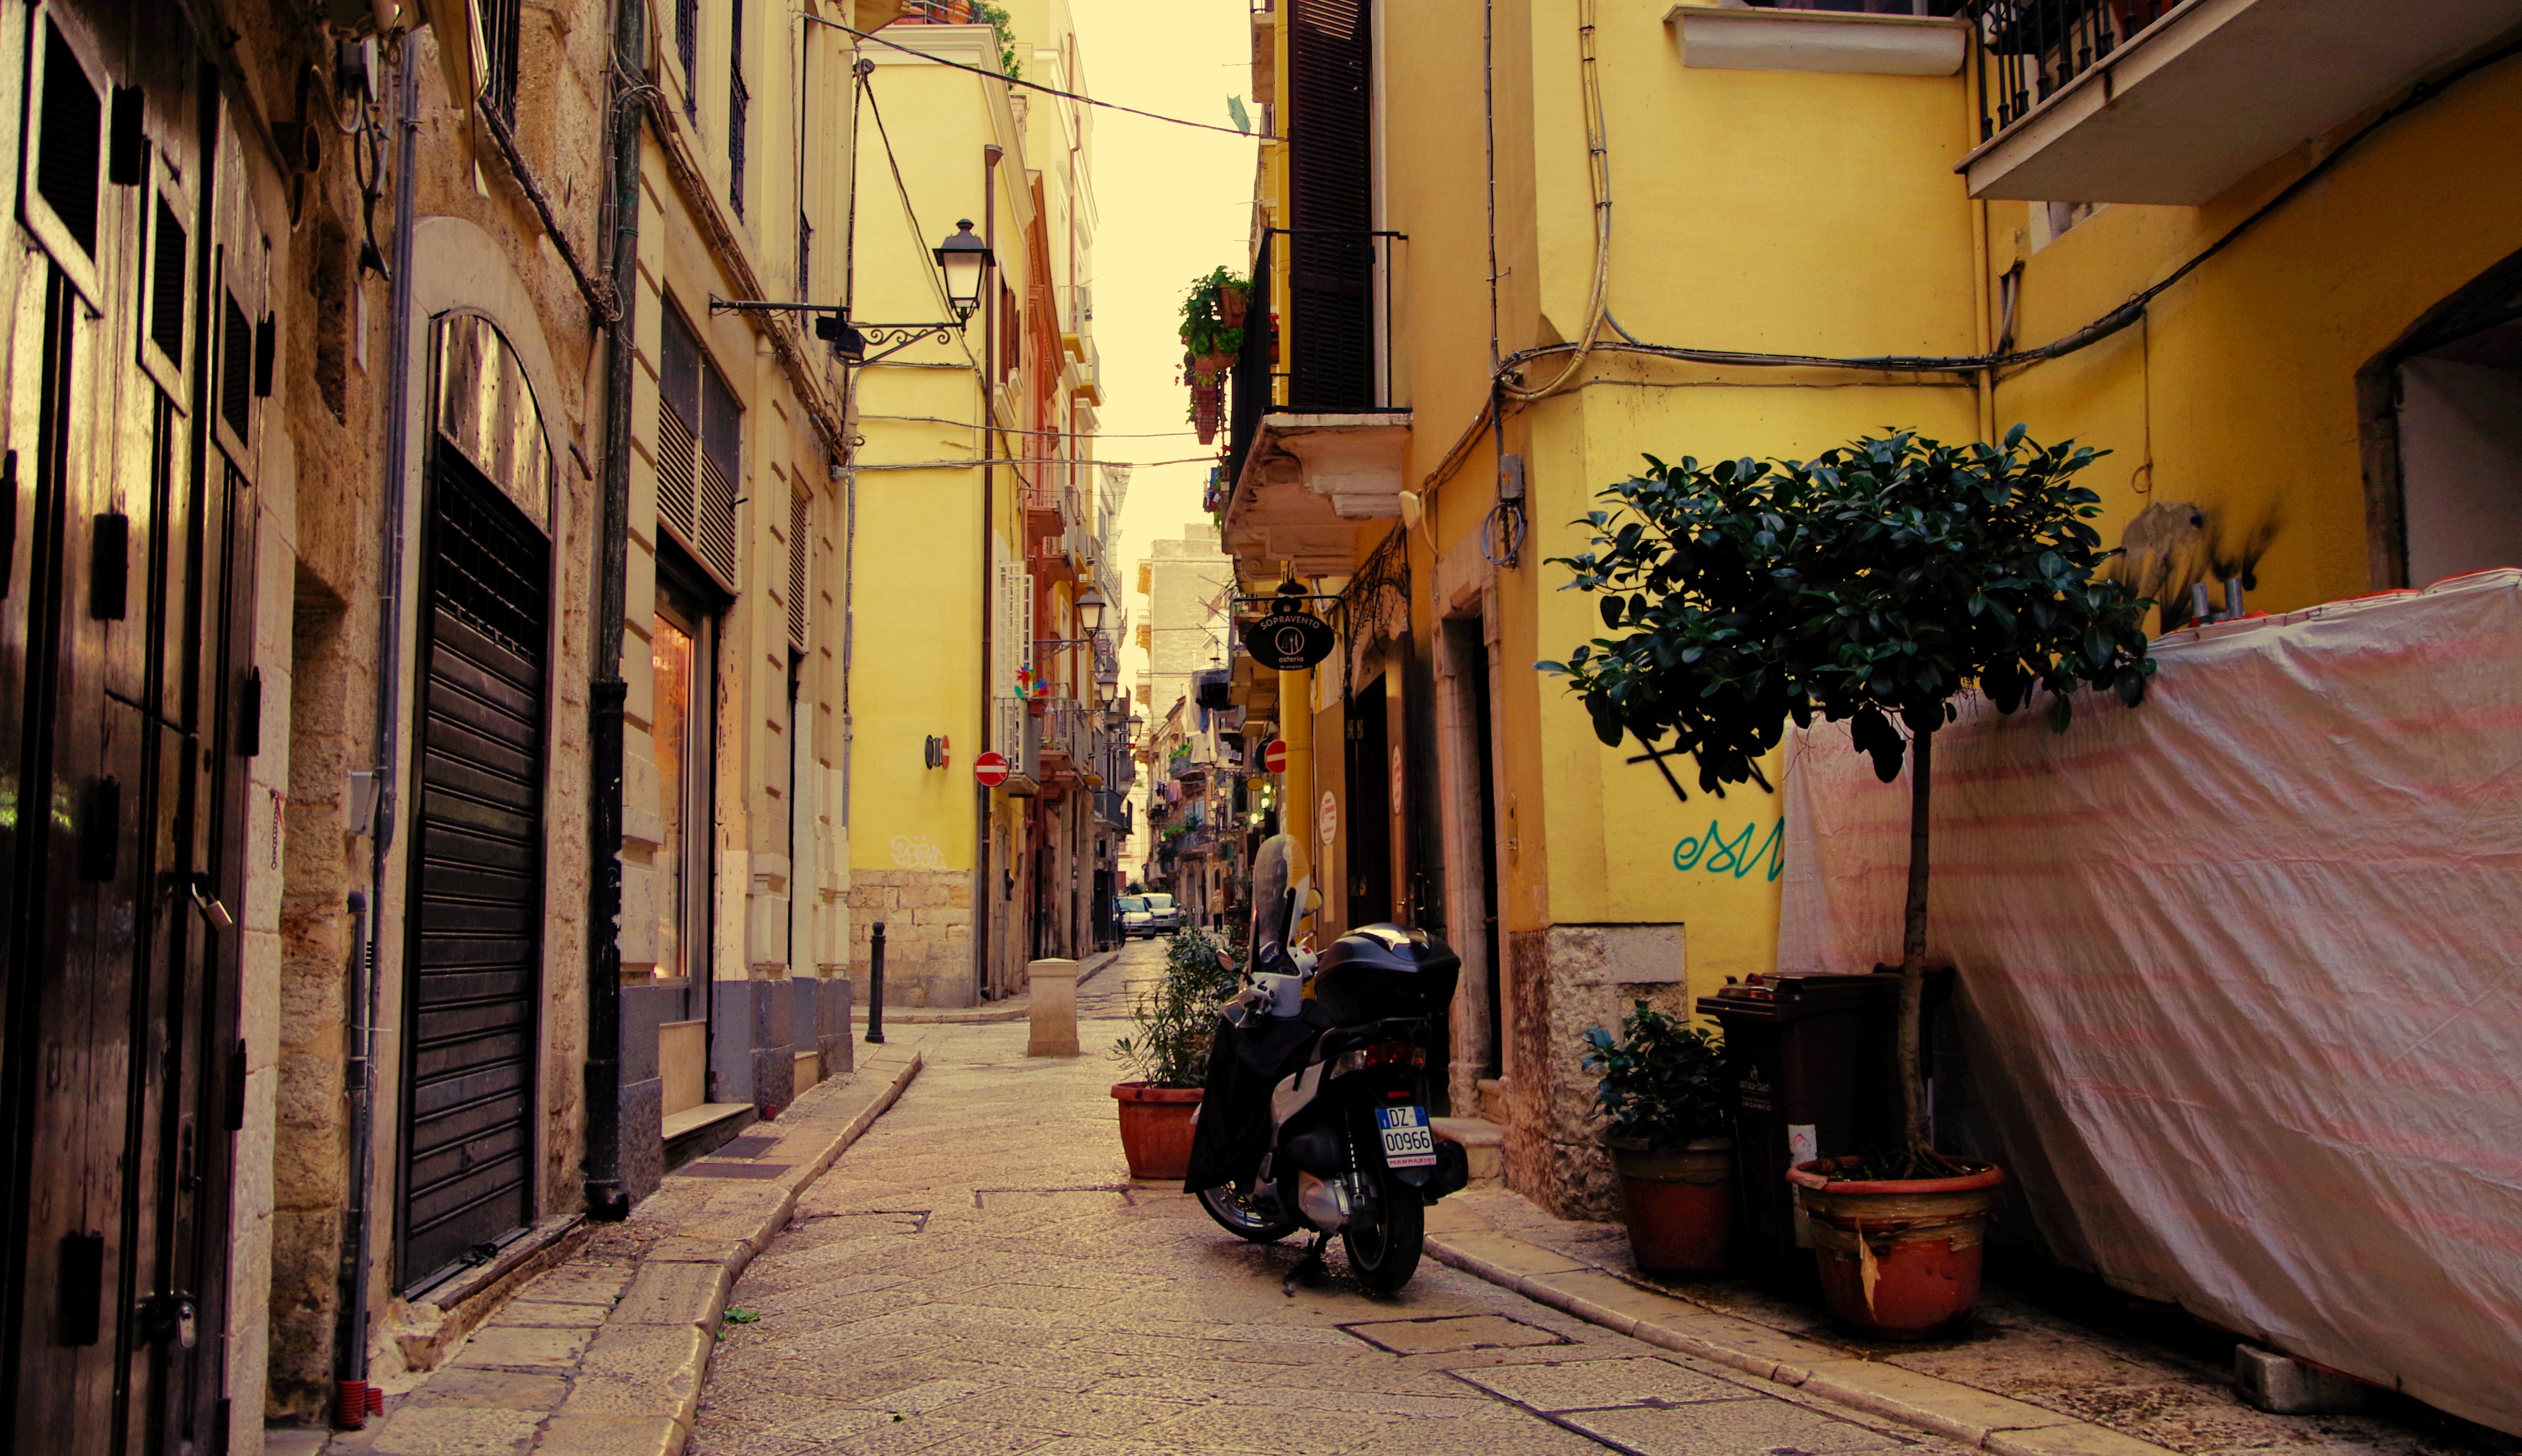
alley, street, neighbourhood, town, road, yellow, infrastructure, urban area, architecture, building, tree, city, cobblestone, house, pedestrian, nonbuilding structure, road surface